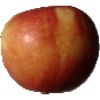
Label: braeburn_apple